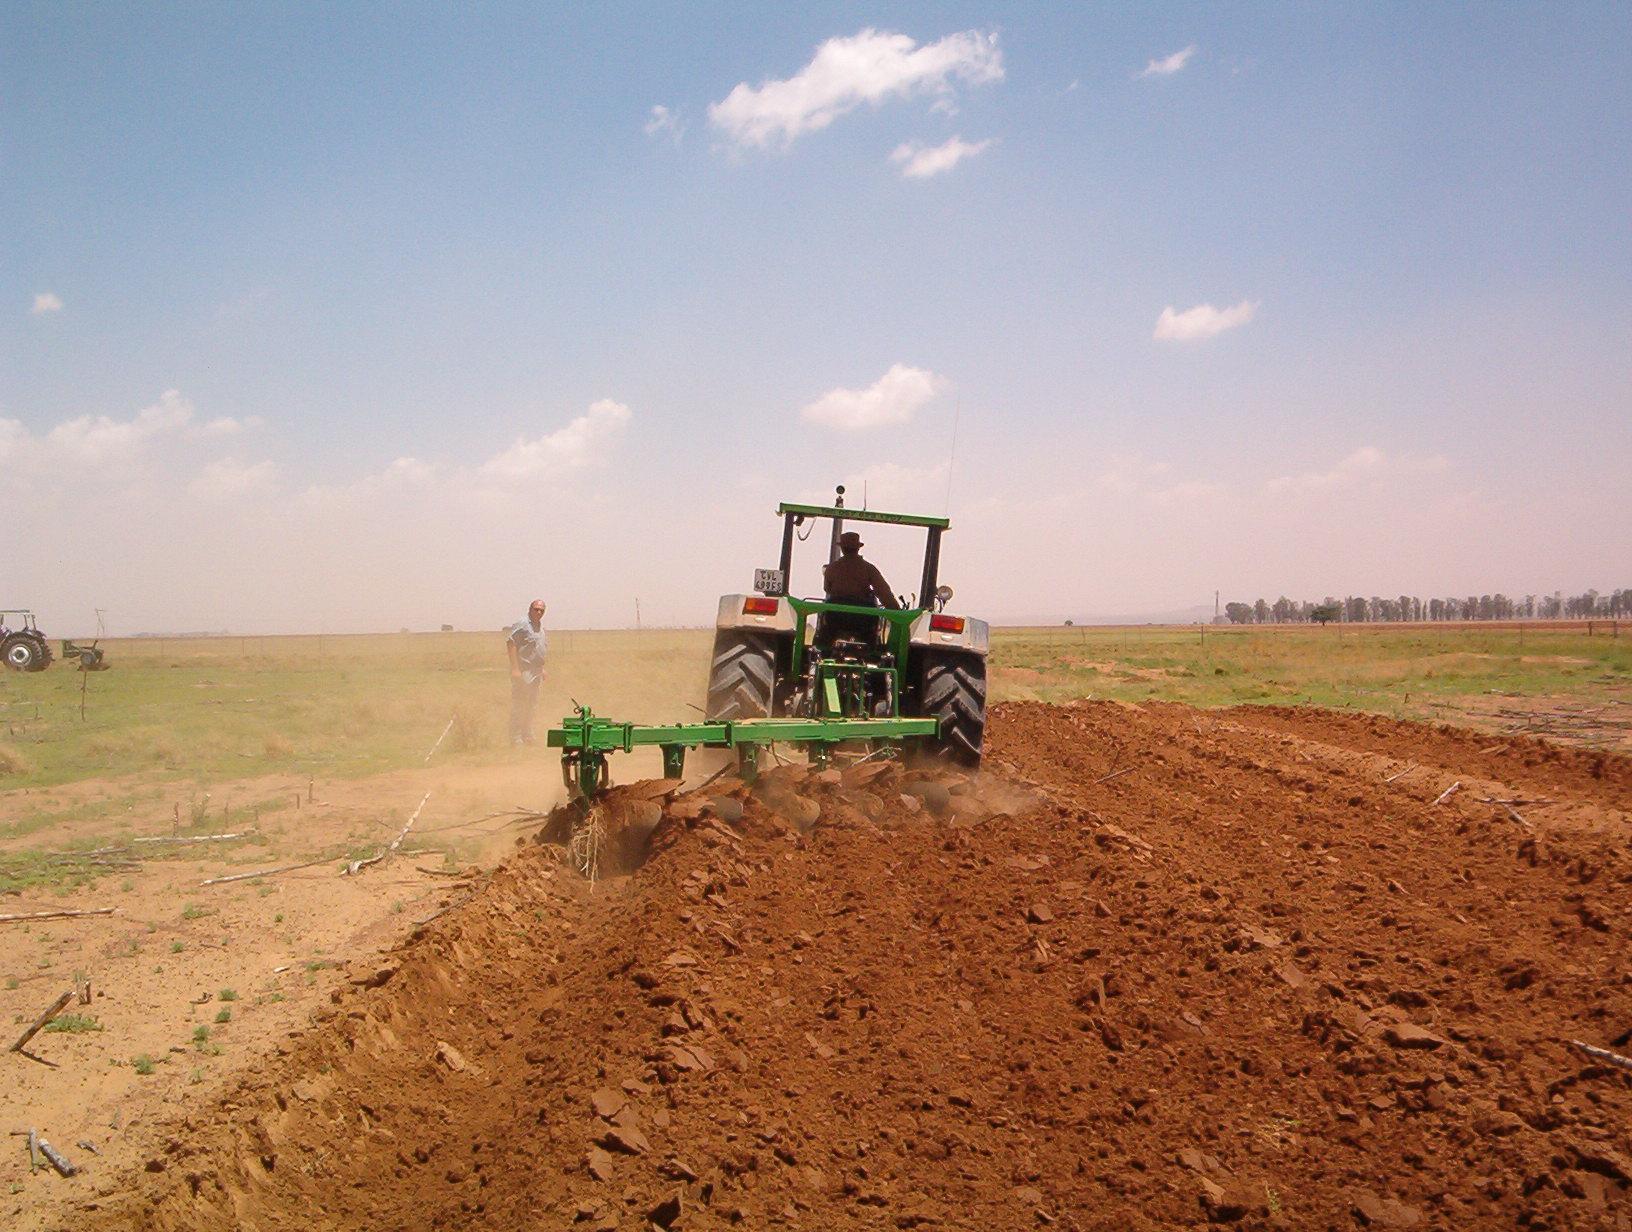
Trekta lenye rangi ya kijani pamoja na magurudumu makubwa nyuma lililopo katika eneo kubwa la wazi lililotambarare lenye kuvuta kifaa maalumu chenye kuchimba ardhi ili kupanda mbegu kwa ajili ya mazao.